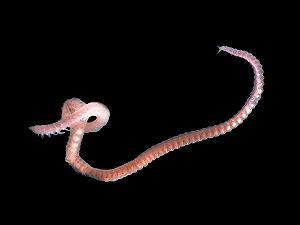
Aonides paucibranchiata, un vers polychaete Spionide récolté dans les eaux territoriales belges de la Mer du Nord. Longueur
Les Spionida sont un ordre de vers annélides polychètes. Les annélides sont des animaux protostomiens métamérisés vermiformes.
Les Spionidae sont une famille de vers annélides polychètes de l'ordre des Canalipalpata. Les annélides sont des animaux protostomiens métamérisés vermiformes.